Bela Pratt

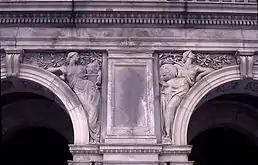
"Art" and "Science" on the Library of Congress Building, Washington DC, USA

When Saint-Gaudens' uncompleted group for the entrance to the Boston Central Library was rejected, Pratt was awarded a commission for personifications of Art and Science. Pratt continued Saint-Gaudens' influence in coin design after 1907. His gold Indian Head half ($5) and quarter ($2.50) eagle gold U.S. coins are known as the "Pratt coins" and feature an unusual intaglio Indian head, the U.S. mint's only recessed design in circulation. A memorial exhibition of 125 of his sculptures was held at the Museum of Fine Arts, Boston in the spring of 1918.